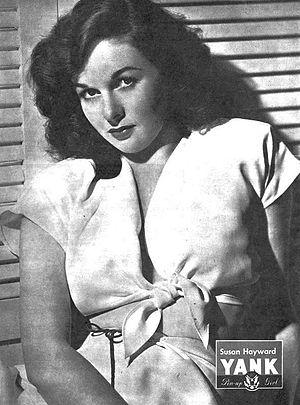
Susan Hayward, de son vrai nom Edythe Marrenner, est une actrice américaine née le 30 juin 1917 à New York, États-Unis et décédée le 14 mars 1975 à Hollywood, Californie, États-Unis.